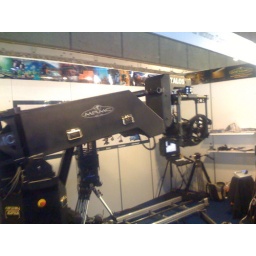
Come the robot revolution this one'll be staring in your bathroom window, the dirty robot voyeur.